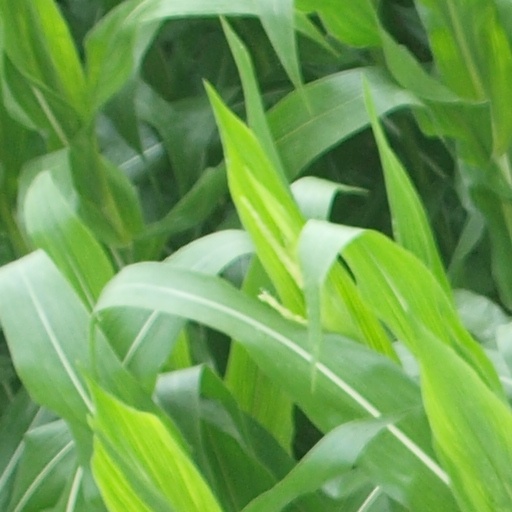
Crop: maize; corn